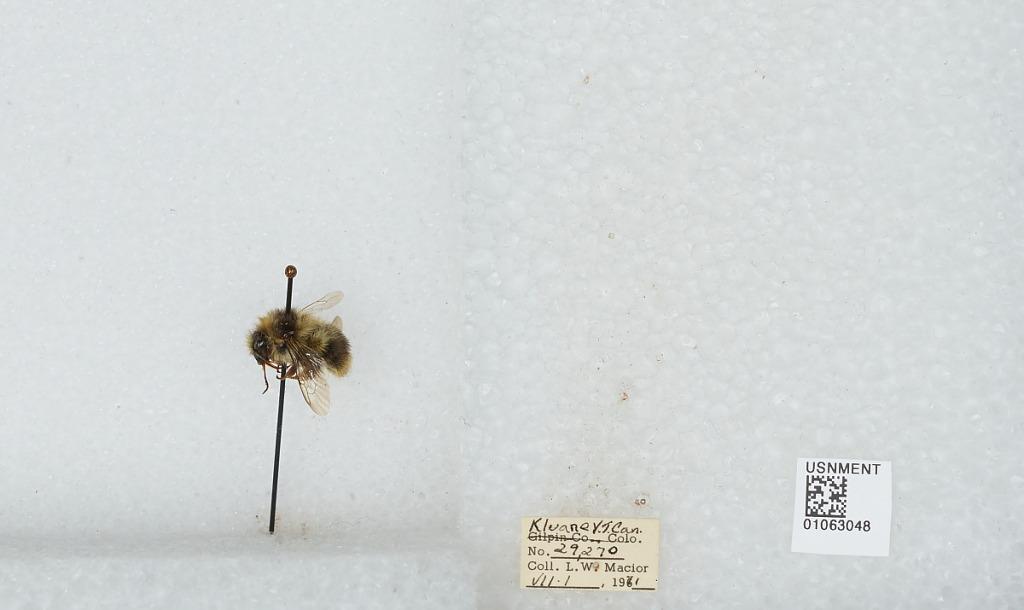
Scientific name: Bombus bifarius nearcticus
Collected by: L. Macior
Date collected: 1971-7-1
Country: Canada
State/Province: Yukon Territory
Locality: Kluane
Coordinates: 60.75, -139.5